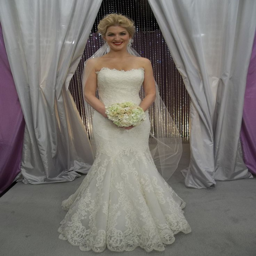
person looks stunning in veil on person to the rescue